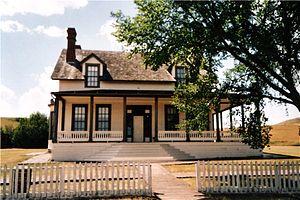
Le Fort Abraham Lincoln, qui accueillit à partir de novembre 1873 le 7ᵉ régiment de cavalerie de George A. Custer, fut le premier poste avancé du Dakota du Nord.